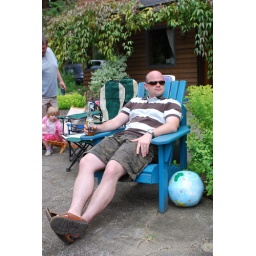
best seat in the house